Patna Se Pakistan

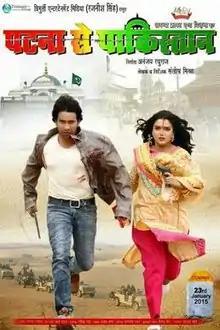
Poster

Patna Se Pakistan is a 2015 Indian Bhojpuri-language action film written and directed by Santosh Mishra and produced by Ananjay Raghuraj. The film was released on 23 January 2015 in Bihar and on 6 March 2015 in the rest of India.